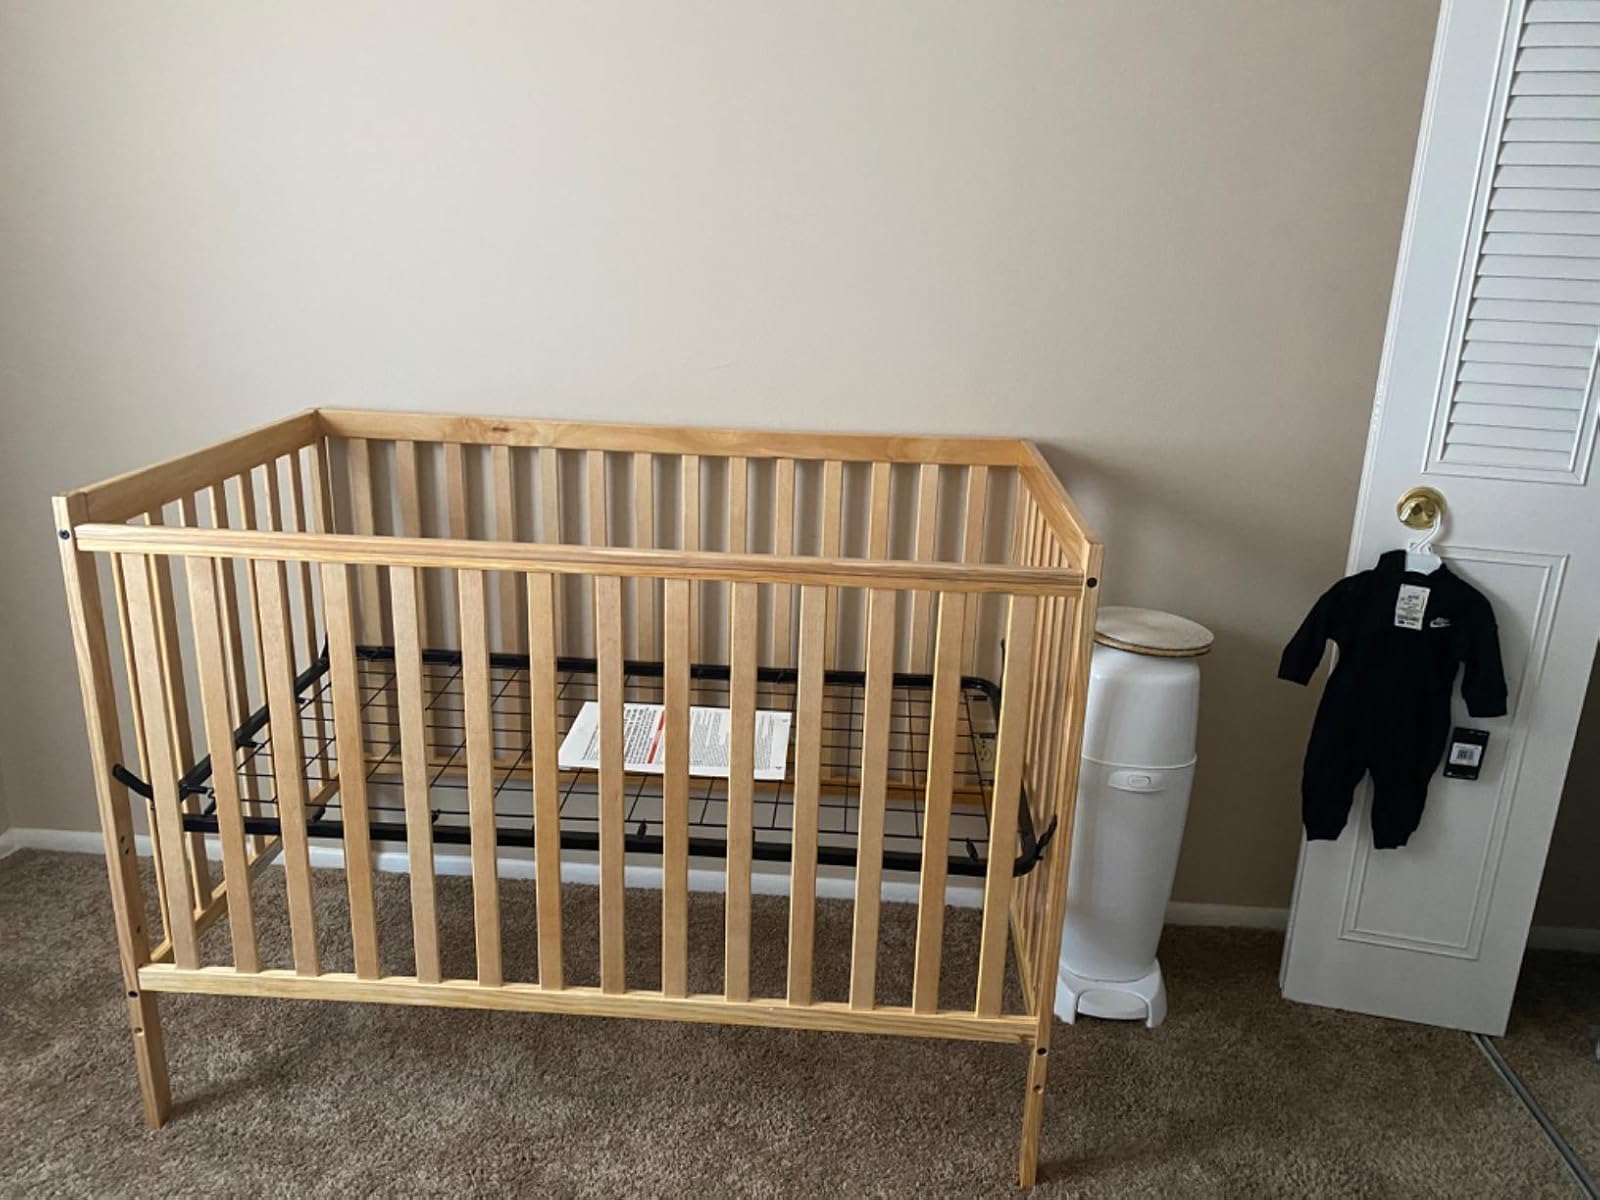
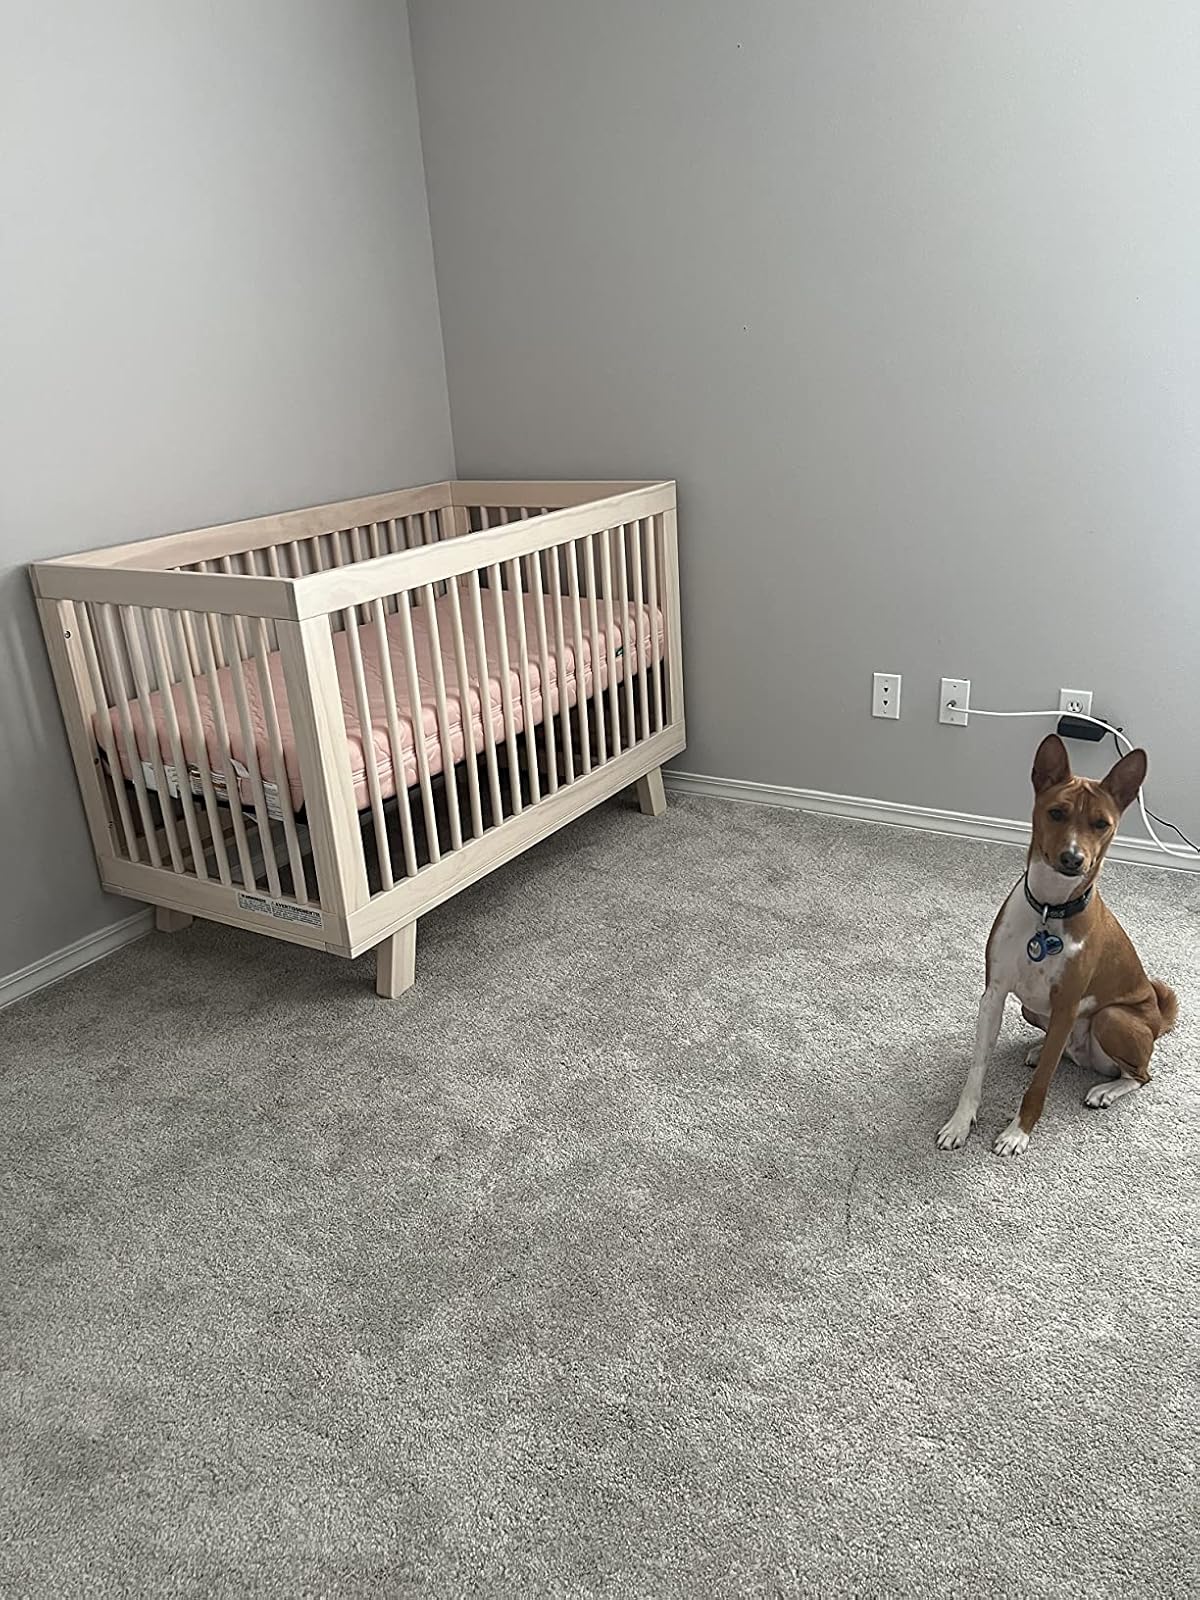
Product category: products_crib
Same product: no